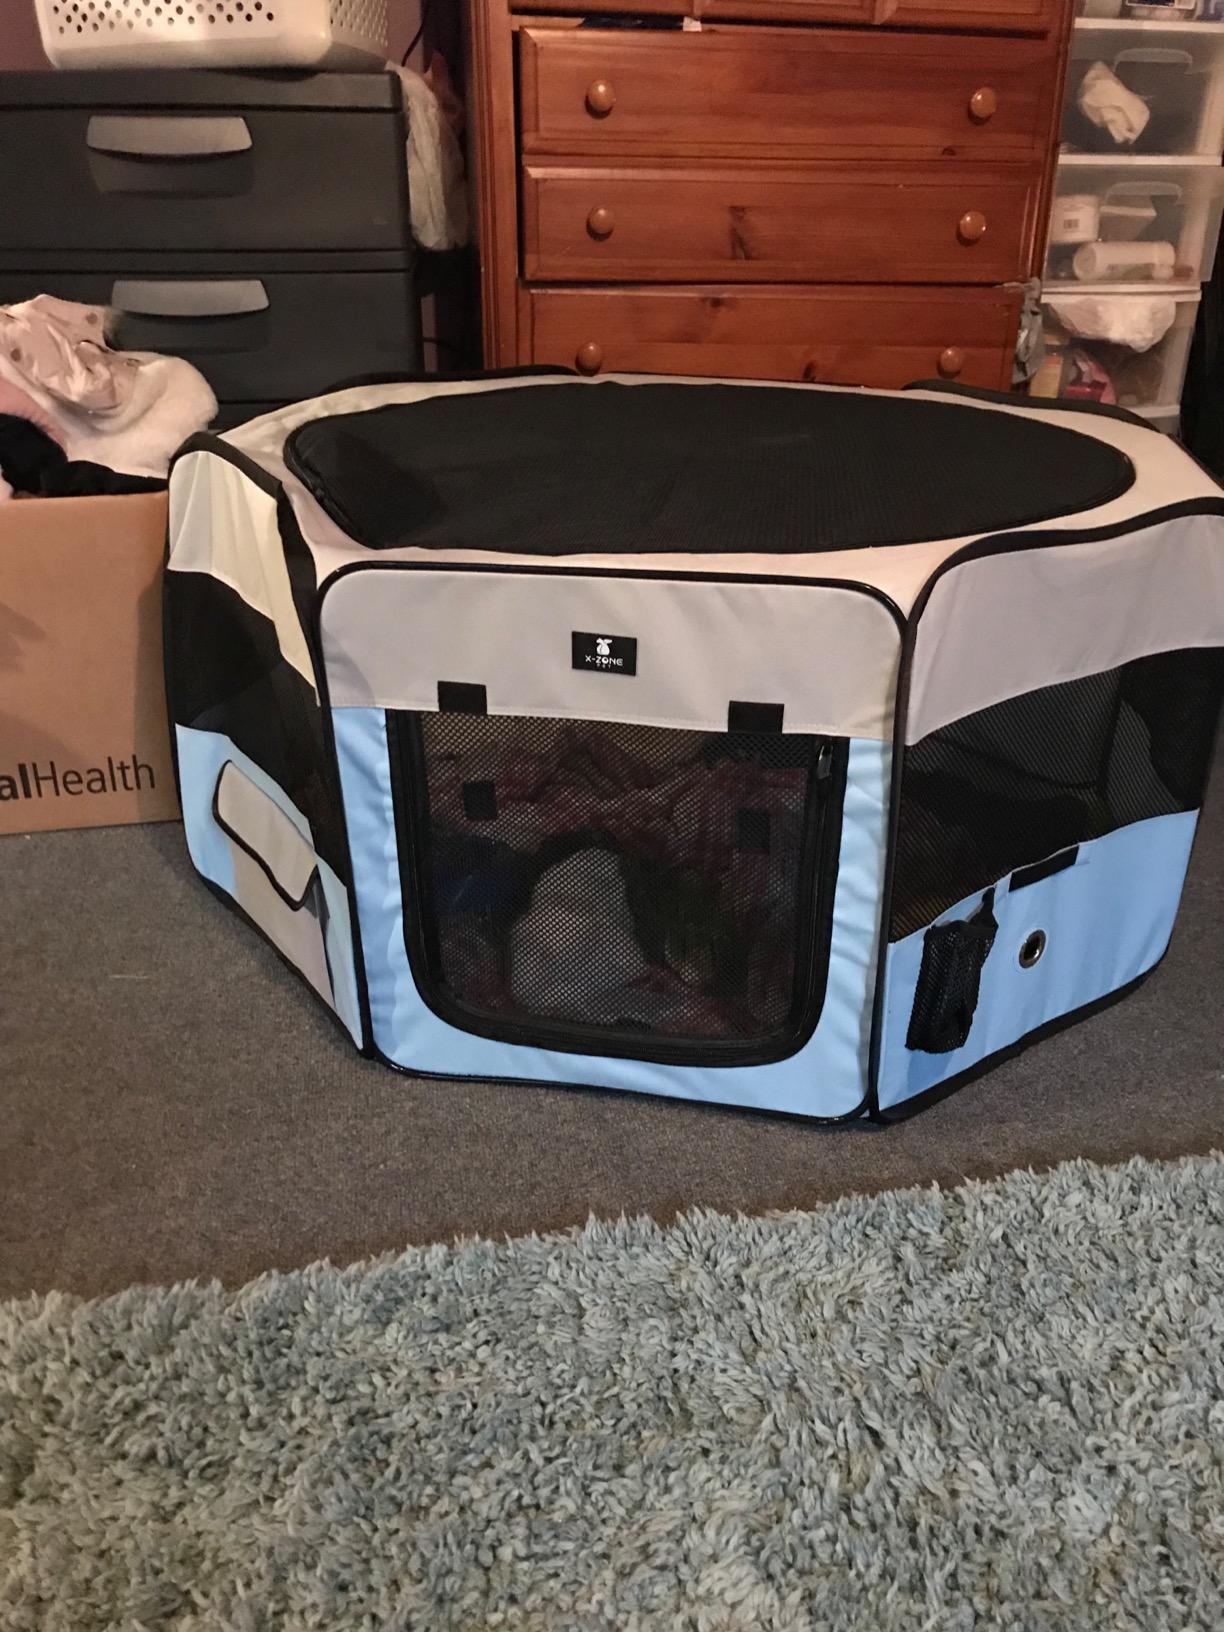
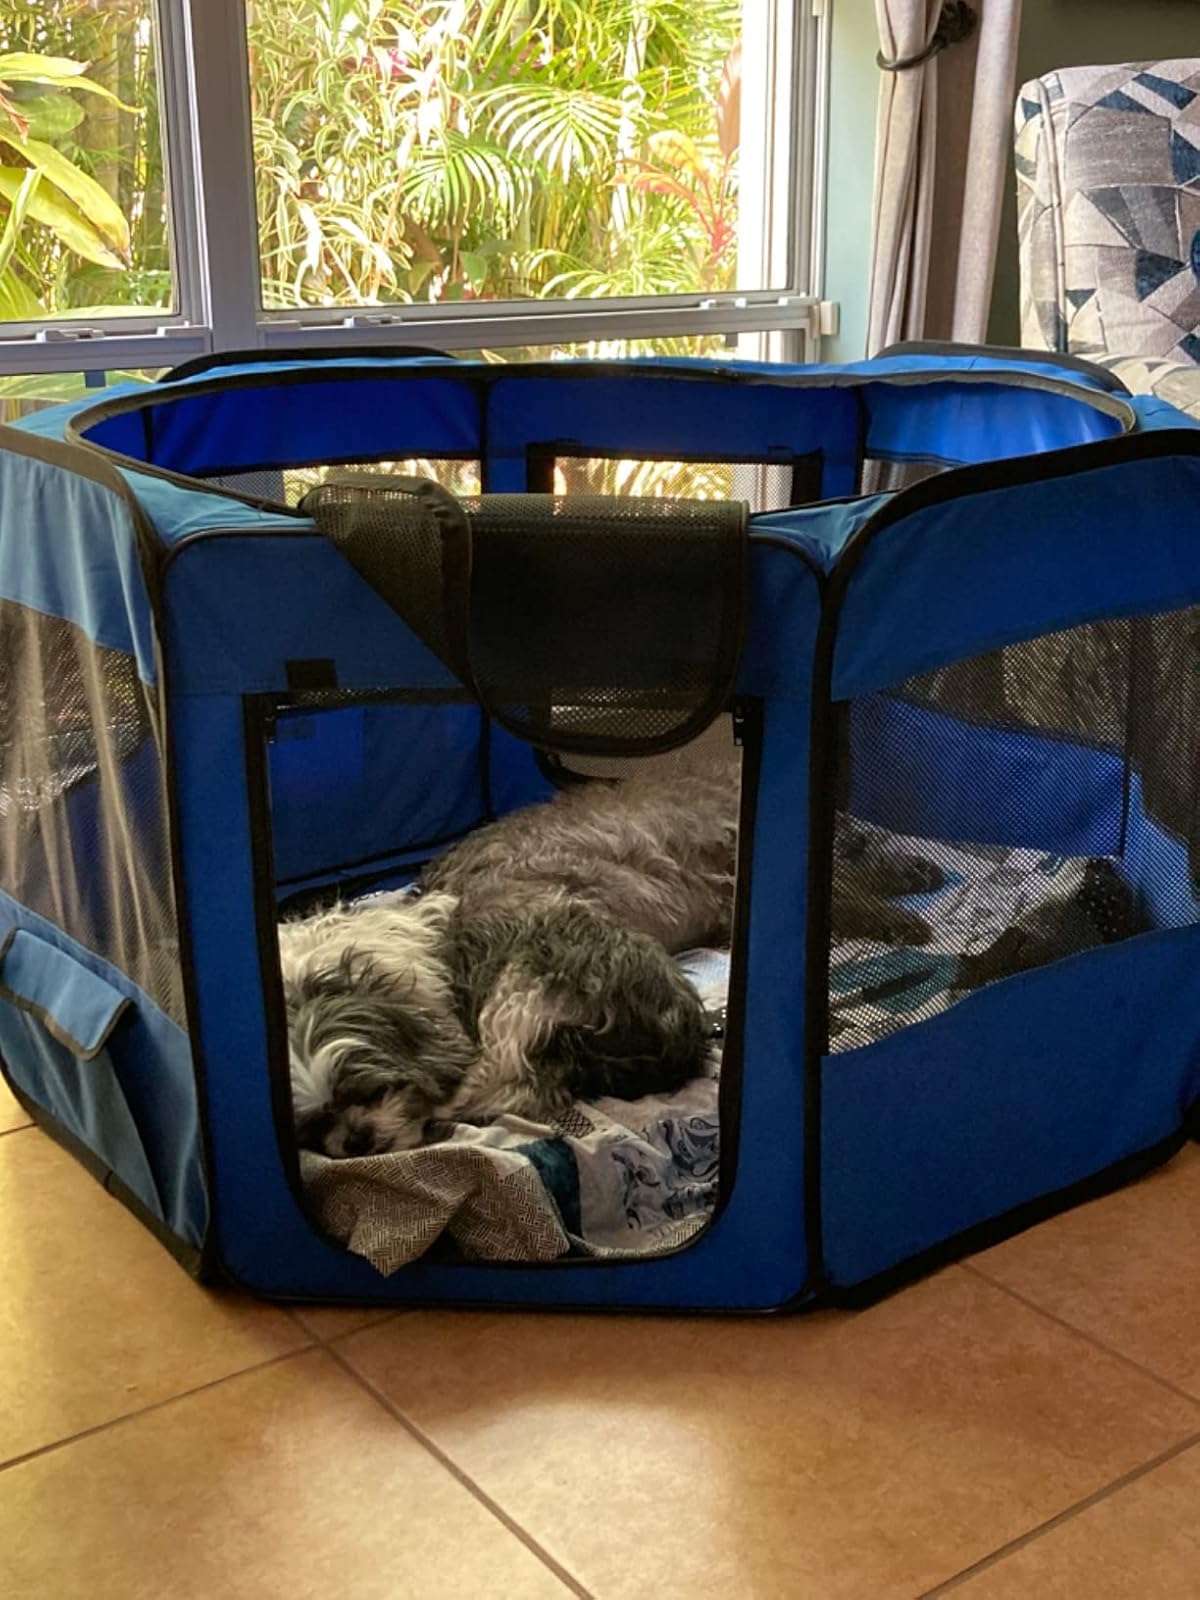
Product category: items_kennel
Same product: no